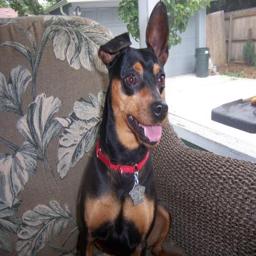
Animal: dogs